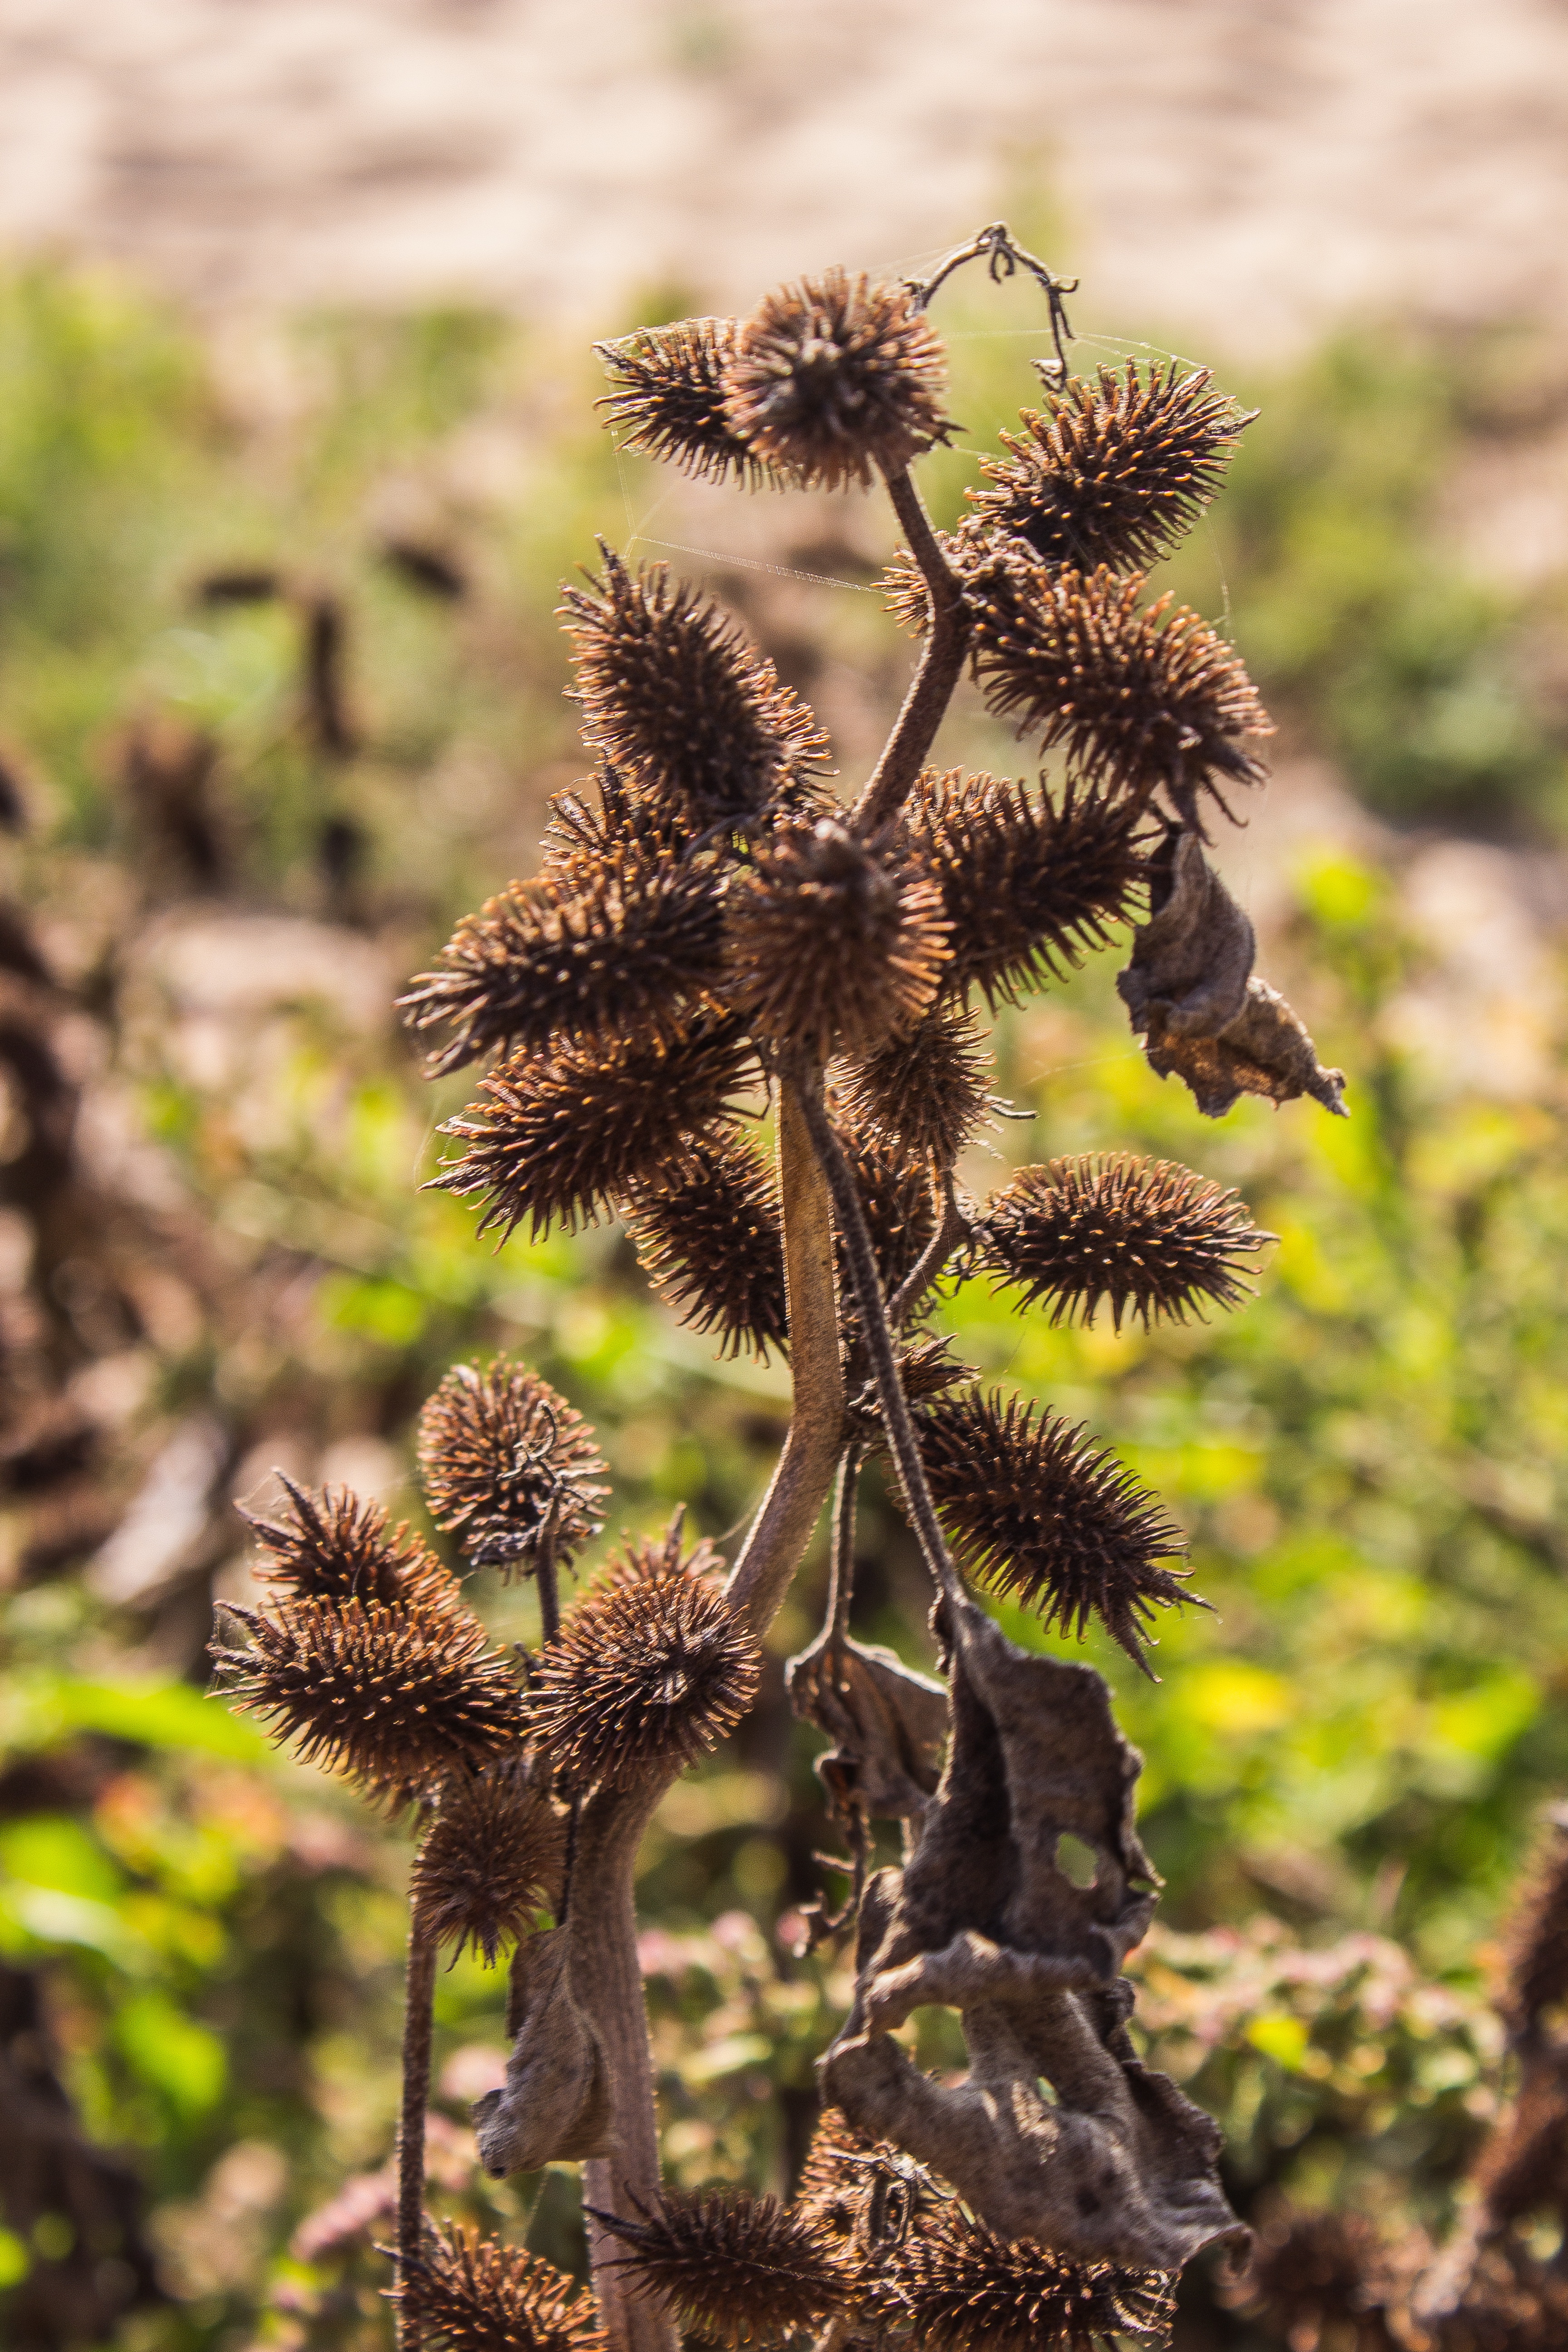
tree, nature, plant, leaf, flower, wildlife, green, produce, autumn, soil, botany, flora, fauna, plants, wildflower, close up, macro photography, flowering plant, land plant, thorns spines and prickles